Bosnian Cyrillic

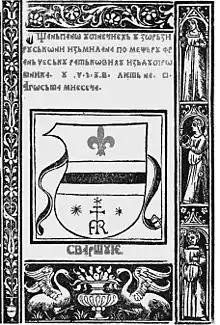
Micalović's colophon of "Officio", printed in Venice in 1512, using Bosančica script

In 2015, a group of artists started a project called "I write to you in Bosančica" which involved art and graphic design students from Banja Luka, Sarajevo, Široki Brijeg, and Trebinje. Exhibitions of the submitted artworks will be held in Sarajevo, Trebinje, Široki Brijeg, Zagreb, and Belgrade. The purpose of the project was to resurrect the ancient script and show the "common cultural past" of all the groups in Bosnia and Herzegovina. The first phase of the project was to reconstruct all of the ancient characters by using ancient, handwritten documents.